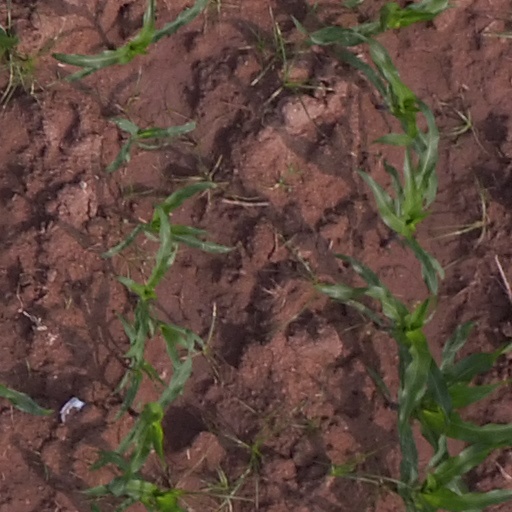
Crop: maize; corn